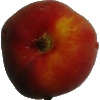
Label: Nectarine Flat 1